Edgar Wingard

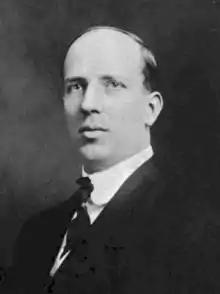
Wingard pictured in "The Prism 1912", Maine yearbook

Edgar Ramey Wingard (September 21, 1878 – July 31, 1927) was an American football, basketball, and baseball coach and college athletics administrator. He served as the head football coach at seven different schools: Ohio Northern University (1903), Butler University (1904–1905), Western University of Pennsylvania—now known as the University of Pittsburgh (1906), Louisiana State University (1907–1908), the University of Maine (1910–1911), Susquehanna University (1916–1917, 1919, 1924–1925), and Bucknell University (1918), compiling a career record of 74–38–6. In 1908, Wingard led his LSU team to a record of 10–0. The team has been recognized as a national champion by the National Championship Foundation, although LSU does not officially claim a national title that season. Wingard was the head coach of the basketball team at Butler from 1904 to 1906 and the head coach of the first LSU Tigers basketball team during the 1908–09 season. He coached the LSU Tigers baseball team in 1908 and 1909 and the baseball team at Maine in 1911. Wingard also coached the LSU Tigers track and field team from 1907 to 1909.